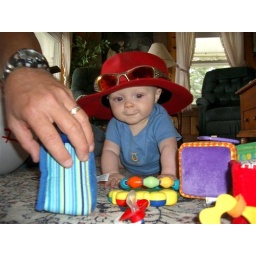
Little Ricky in red hat 4